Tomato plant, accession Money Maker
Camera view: bottom (45 deg); turntable rotation: 90 degrees
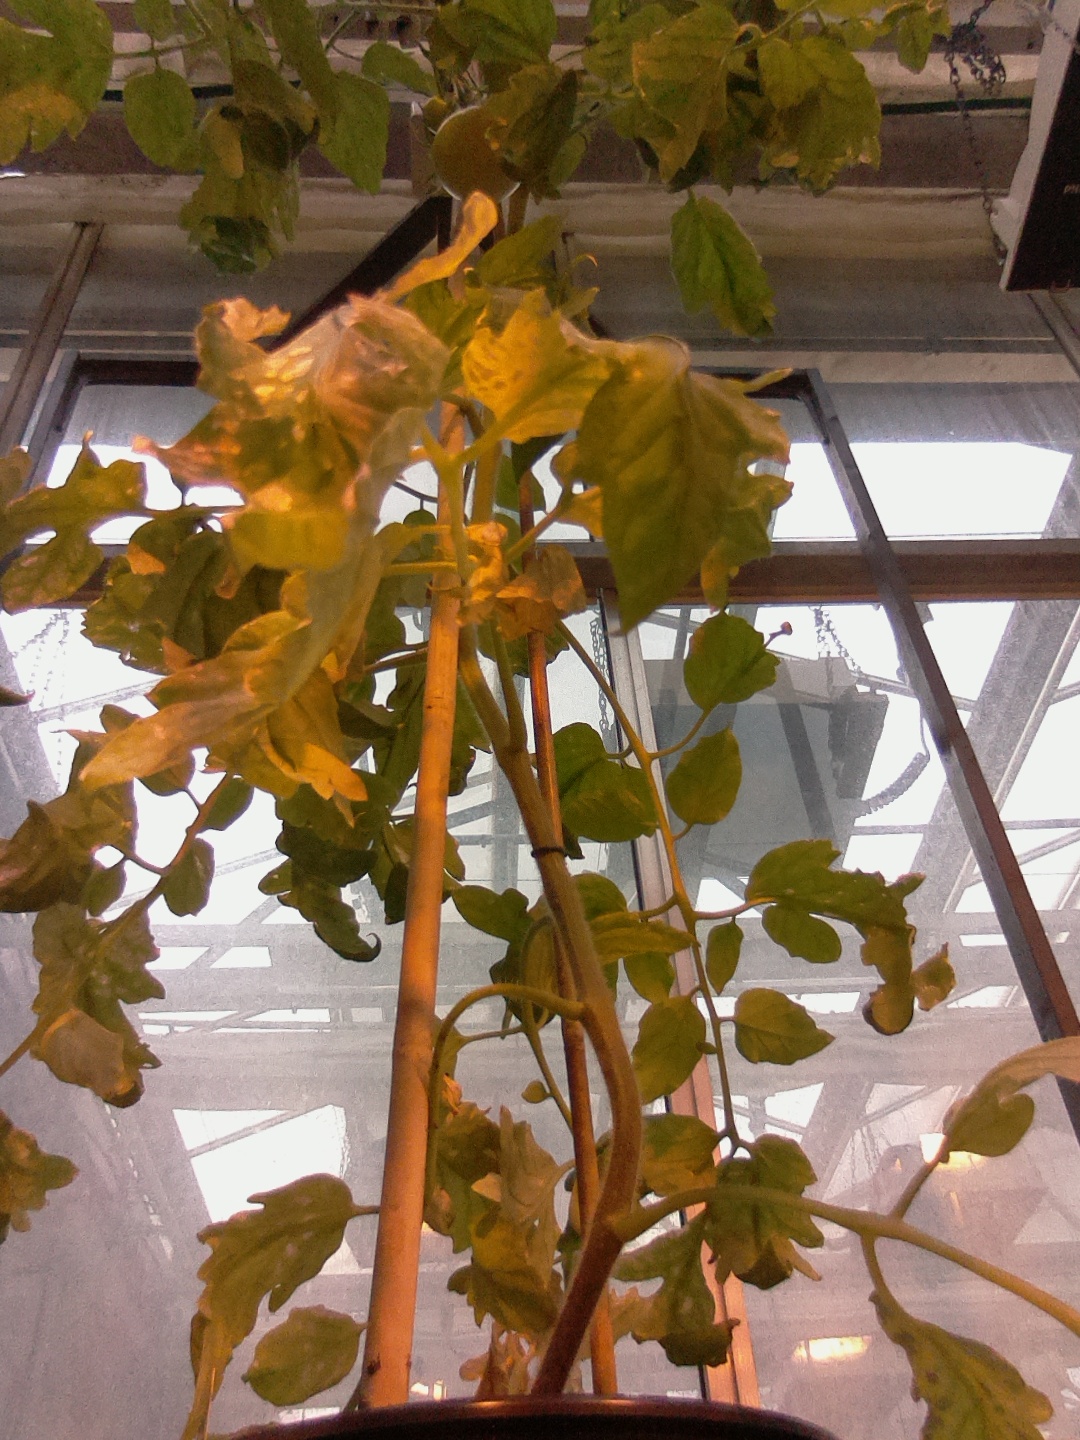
BBCH growth stage 76: 60%-70% of final fruit size